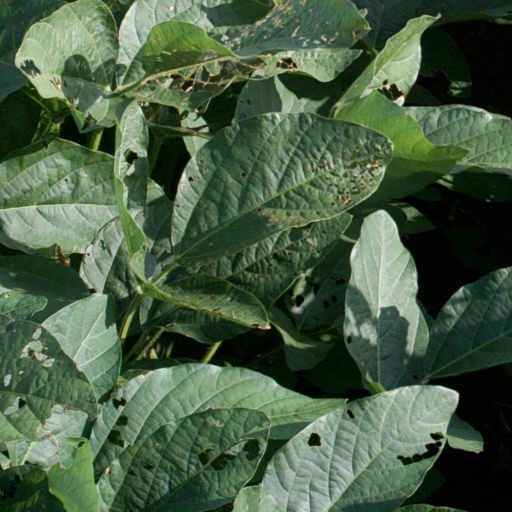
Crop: soybean